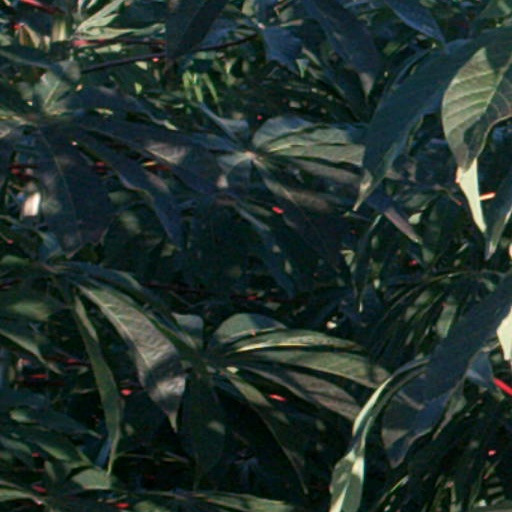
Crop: cassava